Simon the Athonite

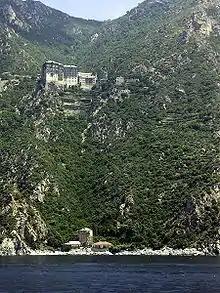
Simonopetra today

Simon's date of birth is uncertain, but he has been described as being of the second half of the thirteenth century, and the monastery's records state that he died in 1287. However, the British Museum adventurously suggests his life as c. 1200 to c. 1300.